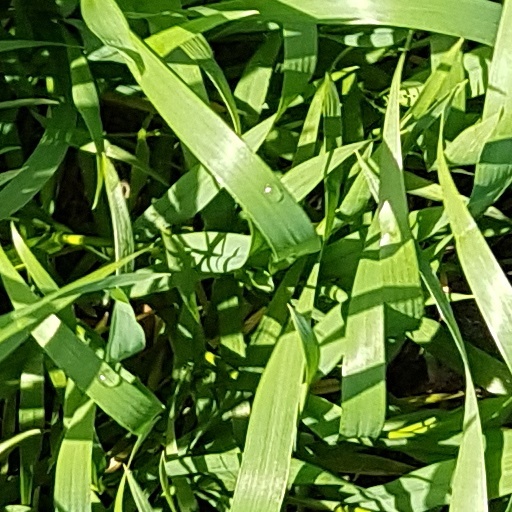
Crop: wheat